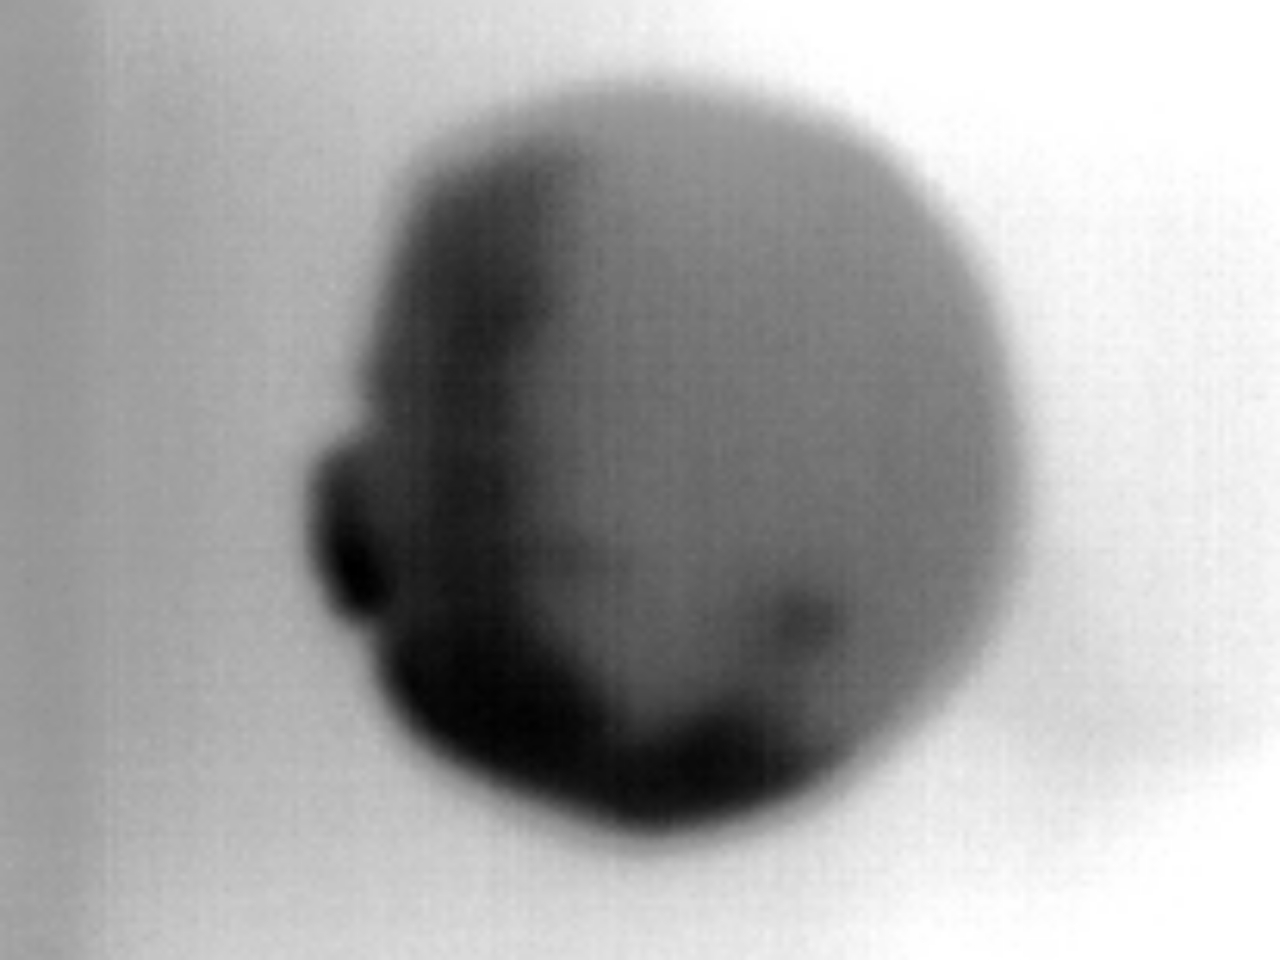
Label: Major Defect